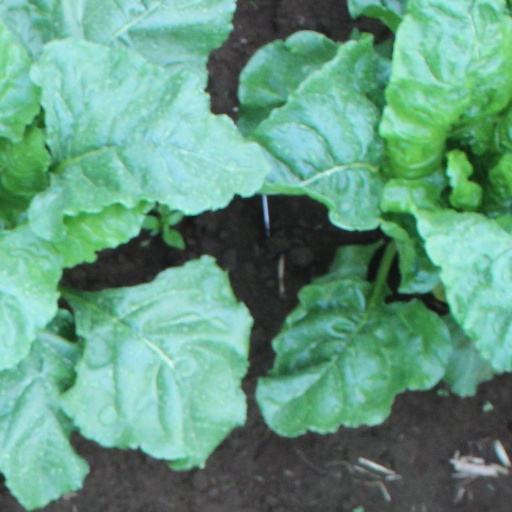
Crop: sugar beet